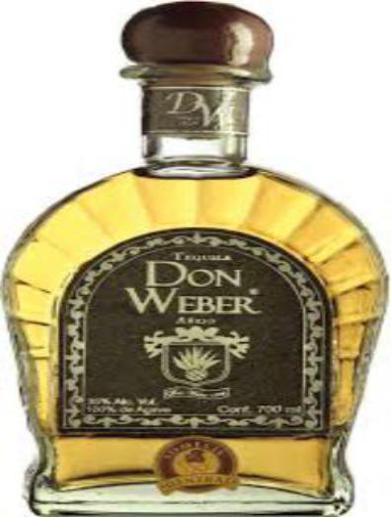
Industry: Food